Dwarka

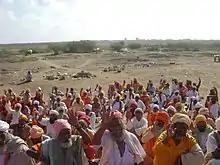
Pilgrims at Rukmani Temple

As of the 2011 Census of India, Dwarka had a population of 38873 (as per Census 2011, the population reported is 38,873). Males constitute 20,306 of the population, and females constitute 18,567. Dwarka has an average literacy rate of 75.94%, lower than the national average of 78.03%; the male literacy rate is 83%, and the female literacy rate is 68.27%. 11.98% of the population is under six years of age.